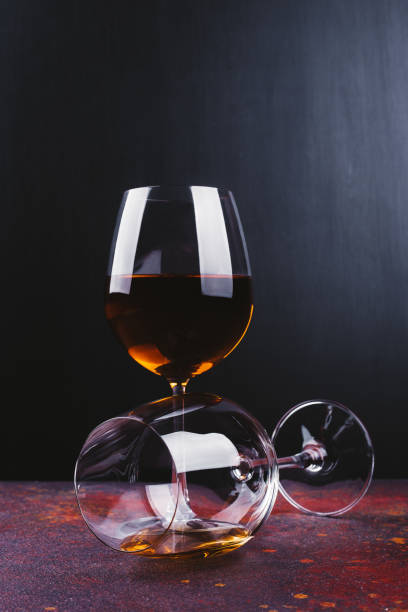
Adjective: fuller
Antonym: emptier